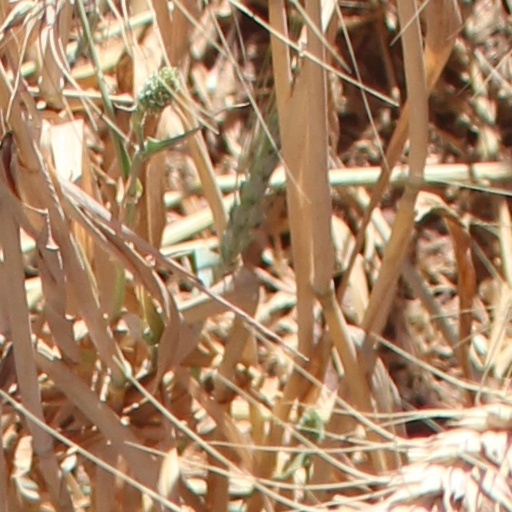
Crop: wheat